Huaniu

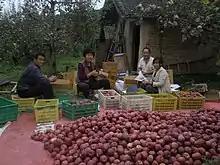
Huaniu apples being packed in Tianshui

Huaniu (花牛), also known as Chinese Red Delicious is an apple cultivar originating in China. It is named after Huaniu town, Tianshui, where it was first planted as a hybrid of ten varieties of apple trees, including Red Delicious, Golden Delicious and Ralls Janet in 1956. The apple has a sweet taste comparable with Fuji apples. The apples have a soluble solid contents of 12.5-14%, sugar content of 1.86%, and malic acid content of 0.08%.